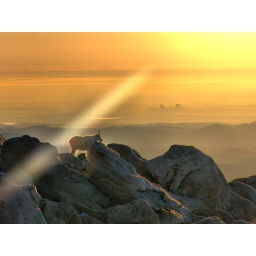
A mountain goat stands just below the summit of Mount Evans with the Denver skyline in the distance, 9000 feet below.